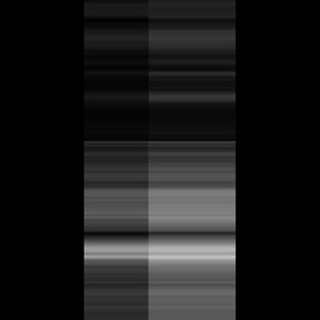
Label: healthy_sugarcane